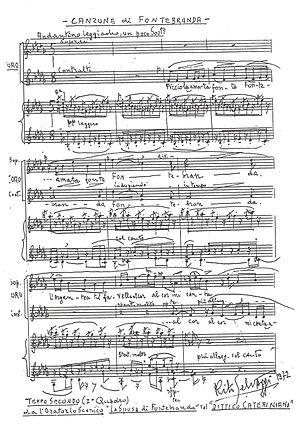
Rito Selvaggi est un compositeur, chef d'orchestre et musicien italien.